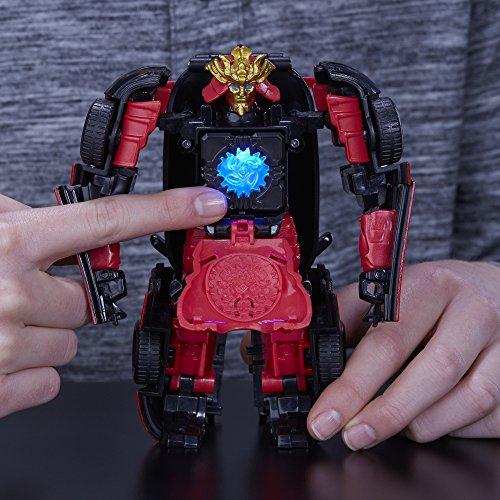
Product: Transformers Allspark Tech Autobot Drift
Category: Toys & Games | Toy Figures & Playsets | Action Figures
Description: Allspark Tech Autobot Drift figure.
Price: $17.86
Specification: ProductDimensions:2.5x7.5x10inches|ItemWeight:8ounces|ShippingWeight:8ounces(Viewshippingratesandpolicies)|DomesticShipping:ItemcanbeshippedwithinU.S.|InternationalShipping:ThisitemcanbeshippedtoselectcountriesoutsideoftheU.S.LearnMore|ASIN:B06XW7FN8T|Itemmodelnumber:C3420|Manufacturerrecommendedage:6yearsandup